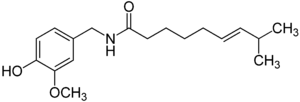
Le terme piment est un nom vernaculaire désignant le fruit de cinq espèces de plantes du genre Capsicum de la famille des Solanacées et de plusieurs autres taxons. Le mot désigne plus communément le fruit de ces plantes, utilisés comme condiment ou légume. La notion de piment est généralement associée à la saveur de piquant.